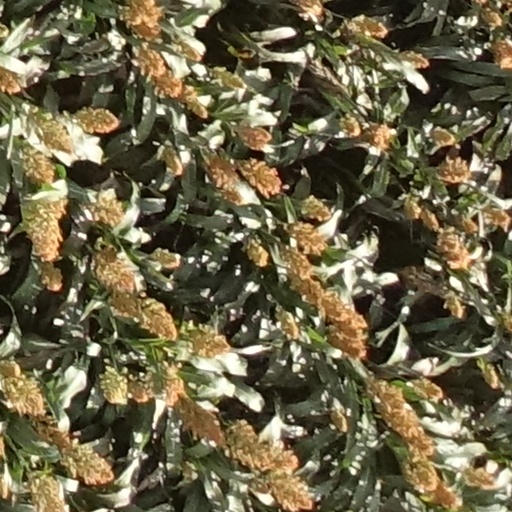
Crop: sorghum